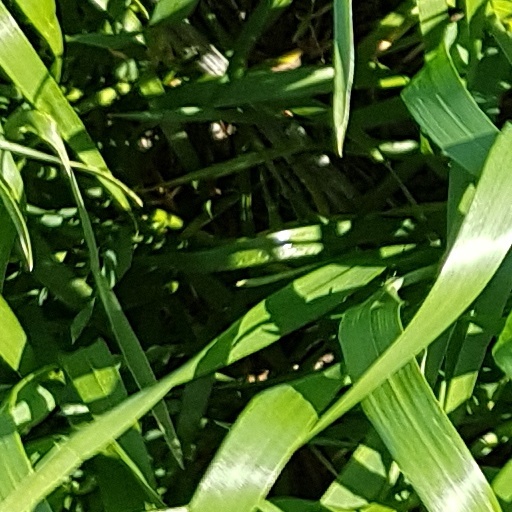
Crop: wheat